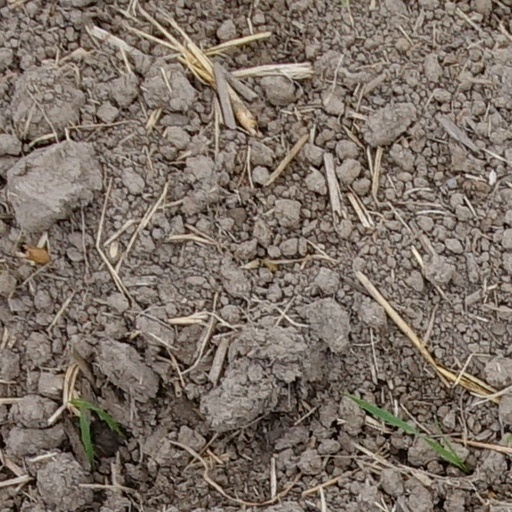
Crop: wheat